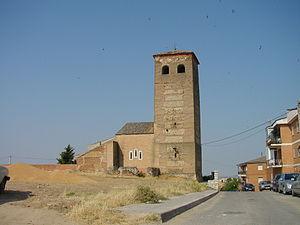
Vue de l'église de l'Immaculée Conception de Valdeolmos (Communauté de Madrid, Espagne).
Valdeolmos-Alalpardo est une commune de la Communauté de Madrid, en Espagne.
La comarque d'Alcalá ou comarque complutense est une comarque historique castillane située à l'est de la Communauté de Madrid, en Espagne. Sa capitale est Alcalá de Henares. Officiellement la Communauté de Madrid n'a défini aucune comarque, cependant, divers organismes de l'administration de la communauté autonome ont défini plusieurs comarques selon différents critères.